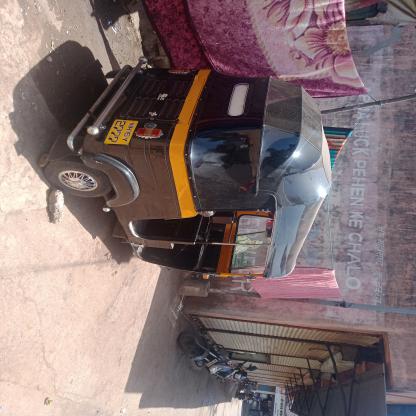
Vehicle type: Auto Rickshaws